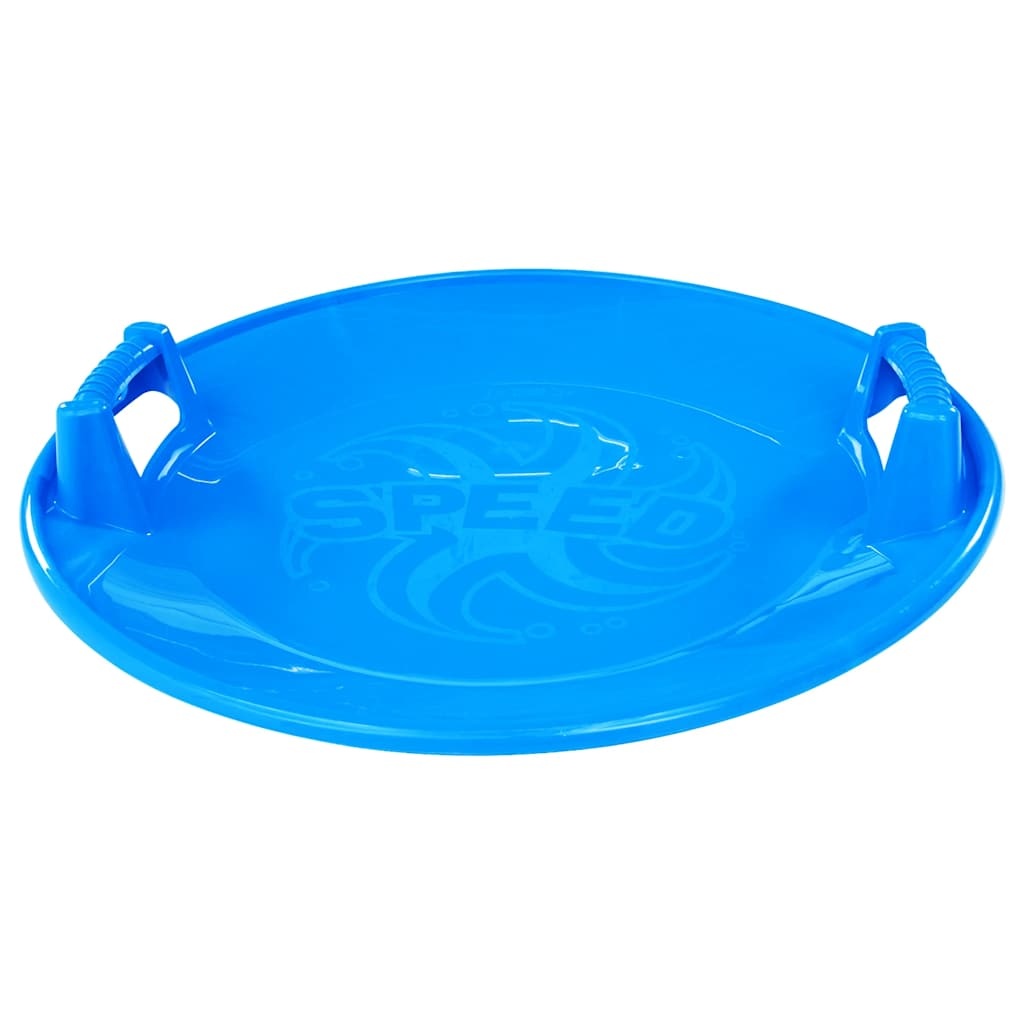
Vidaxl slee rond 66,5 cm pp blauw
Deze klassieke slee is perfect voor een winteravontuur. Gebruik hem om van elke winter een onvergetelijke herinnering te maken. Duurzaam PP: Gemaakt van weerbestendig polypropyleen, is de sneeuwglijder zeer slijtvast en bestand tegen lage temperaturen (-28 graden Celsius). Bovendien biedt hij verbeterde schokabsorptie en stabiliteit. Ergonomische handgreep: De ergonomische handgrepen van deze schijfslee zorgen voor een veilige en prettige grip met beide handen. Ze zijn ook veilig en gemakkelijk te bedienen. Ontwerp met verzonken zitting: Het ontwerp van de verzonken zitting voorkomt dat uw kind tijdens het skiën wegglijdt, wat de veiligheid van deze sneeuwplaat vergroot. Brede toepassingsmogelijkheden: De glijschijf is geschikt voor wintersporten zoals skiën en sneeuwspellen. Hij is zeer geschikt om met uw gezin te skiën op dagen met sneeuw. Voegt plezier toe aan uw buitenactiviteiten. Waarschuwing. Niet geschikt voor kinderen jonger dan 3 jaar. Toezicht van een volwassene is vereist. GPSR
Brand: vidaXL
Category: Sporting Goods > Outdoor Recreation > Winter Sports & Activities > Sleds > Bum Sliders